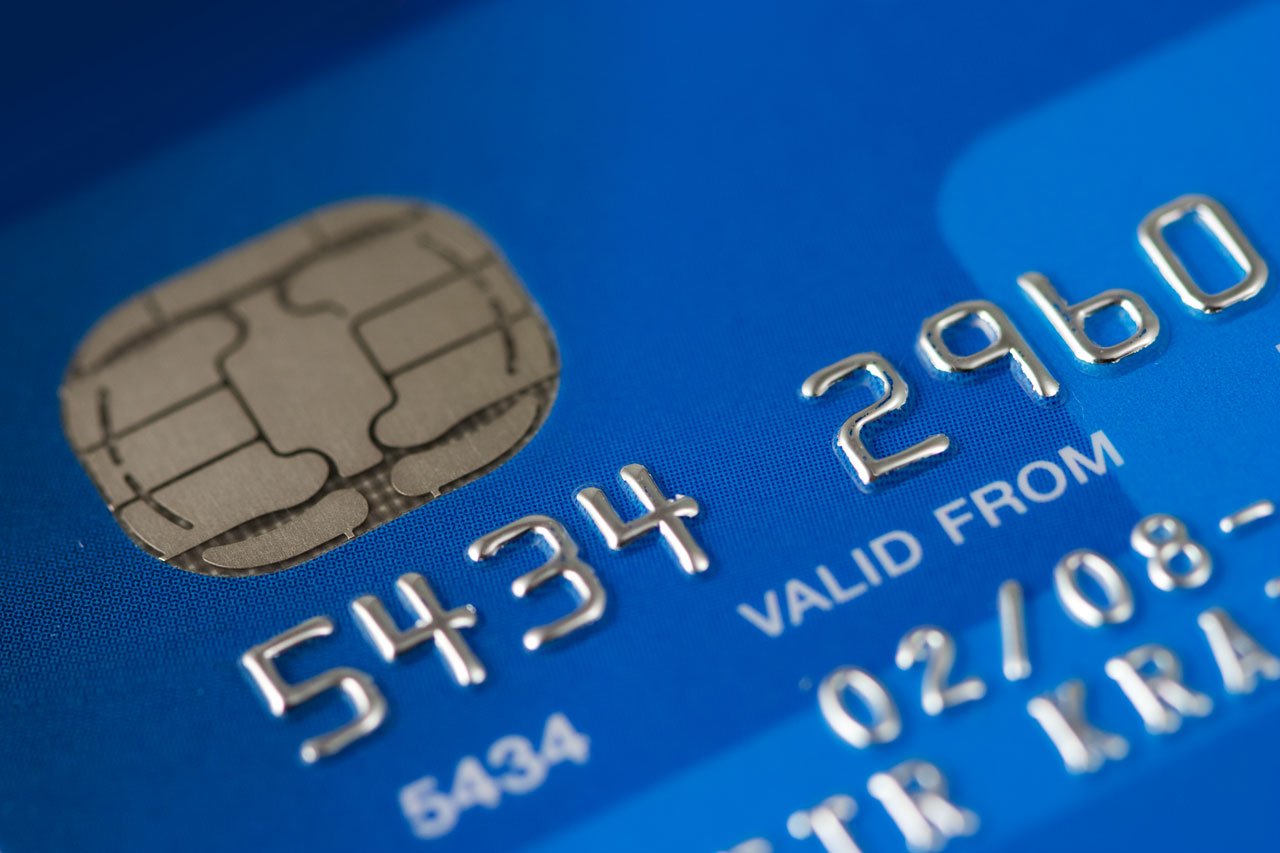
number, money, business, shopping, card, brand, cash, font, cards, bank, pin, gold, text, credit, sale, buy, commerce, economy, payment, financial, finance, sales, chip, account, pay, purchase, spending, debit card